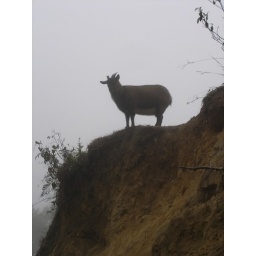
A mountain goat in Sapa